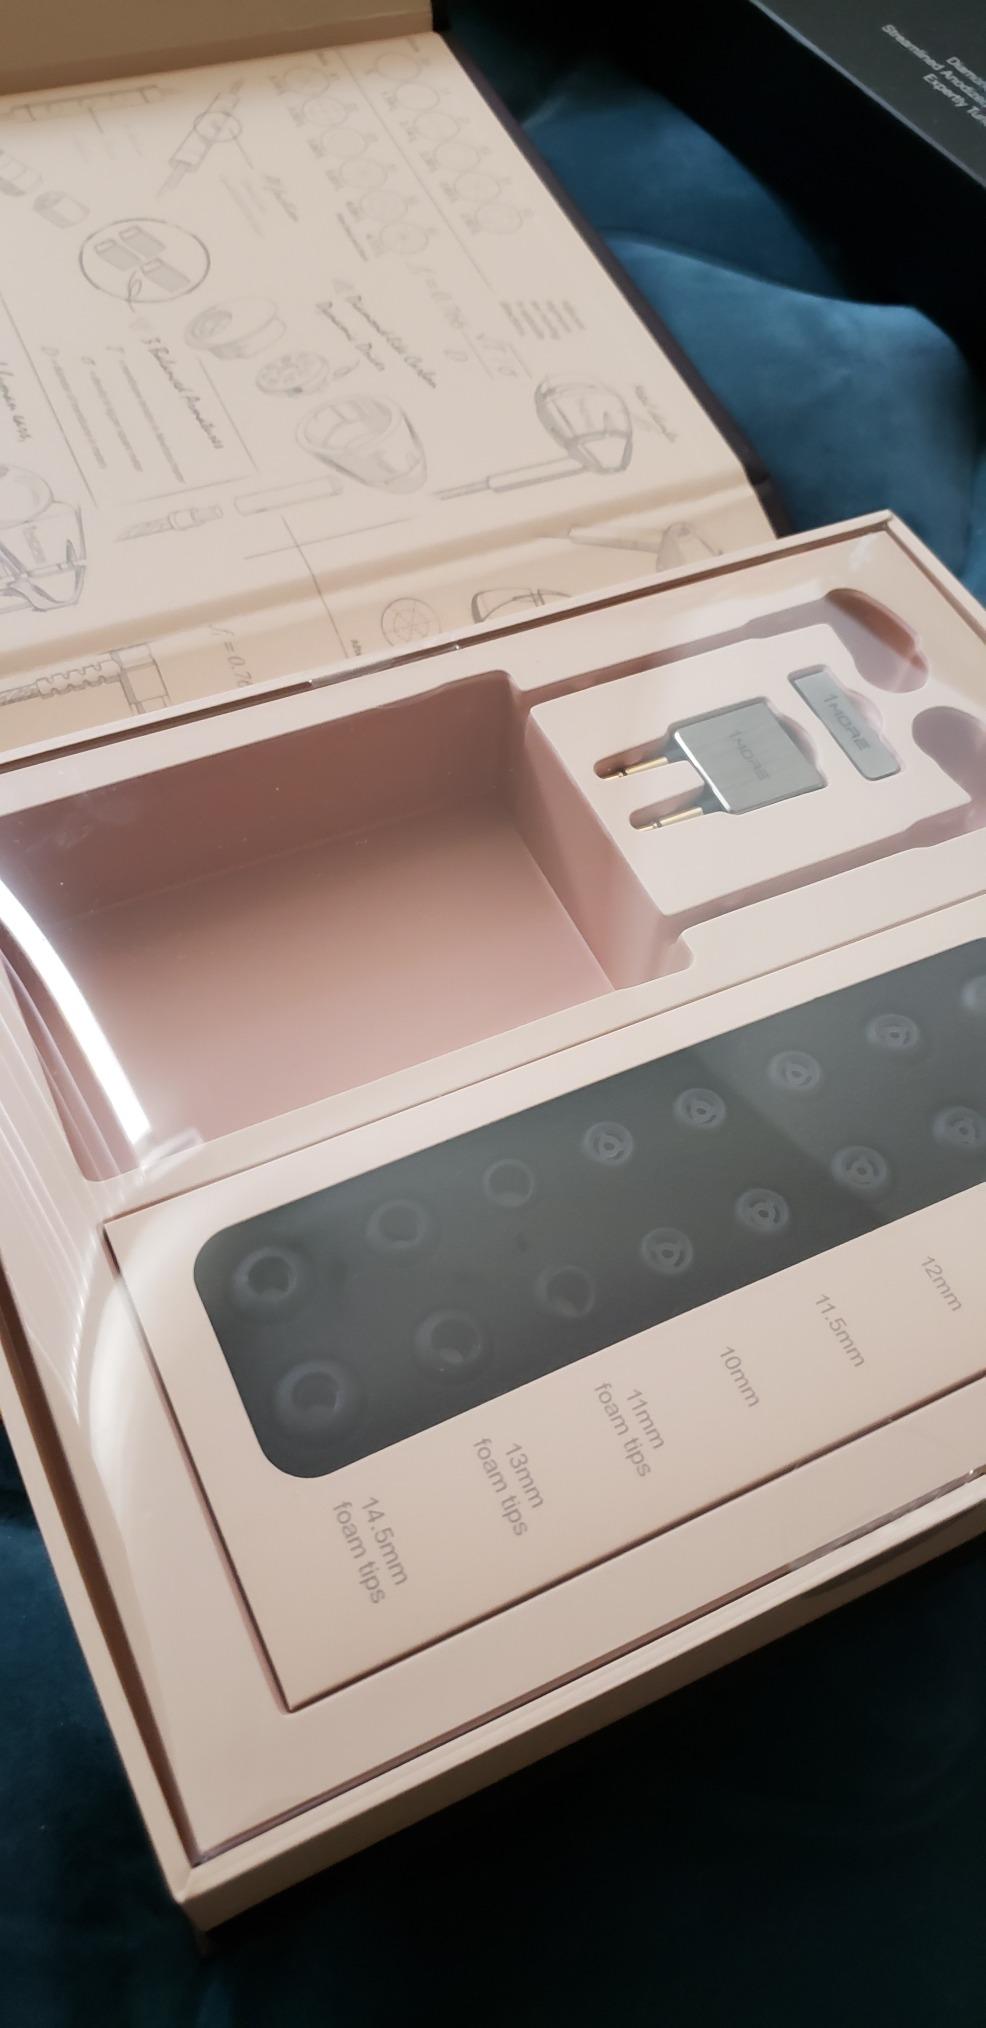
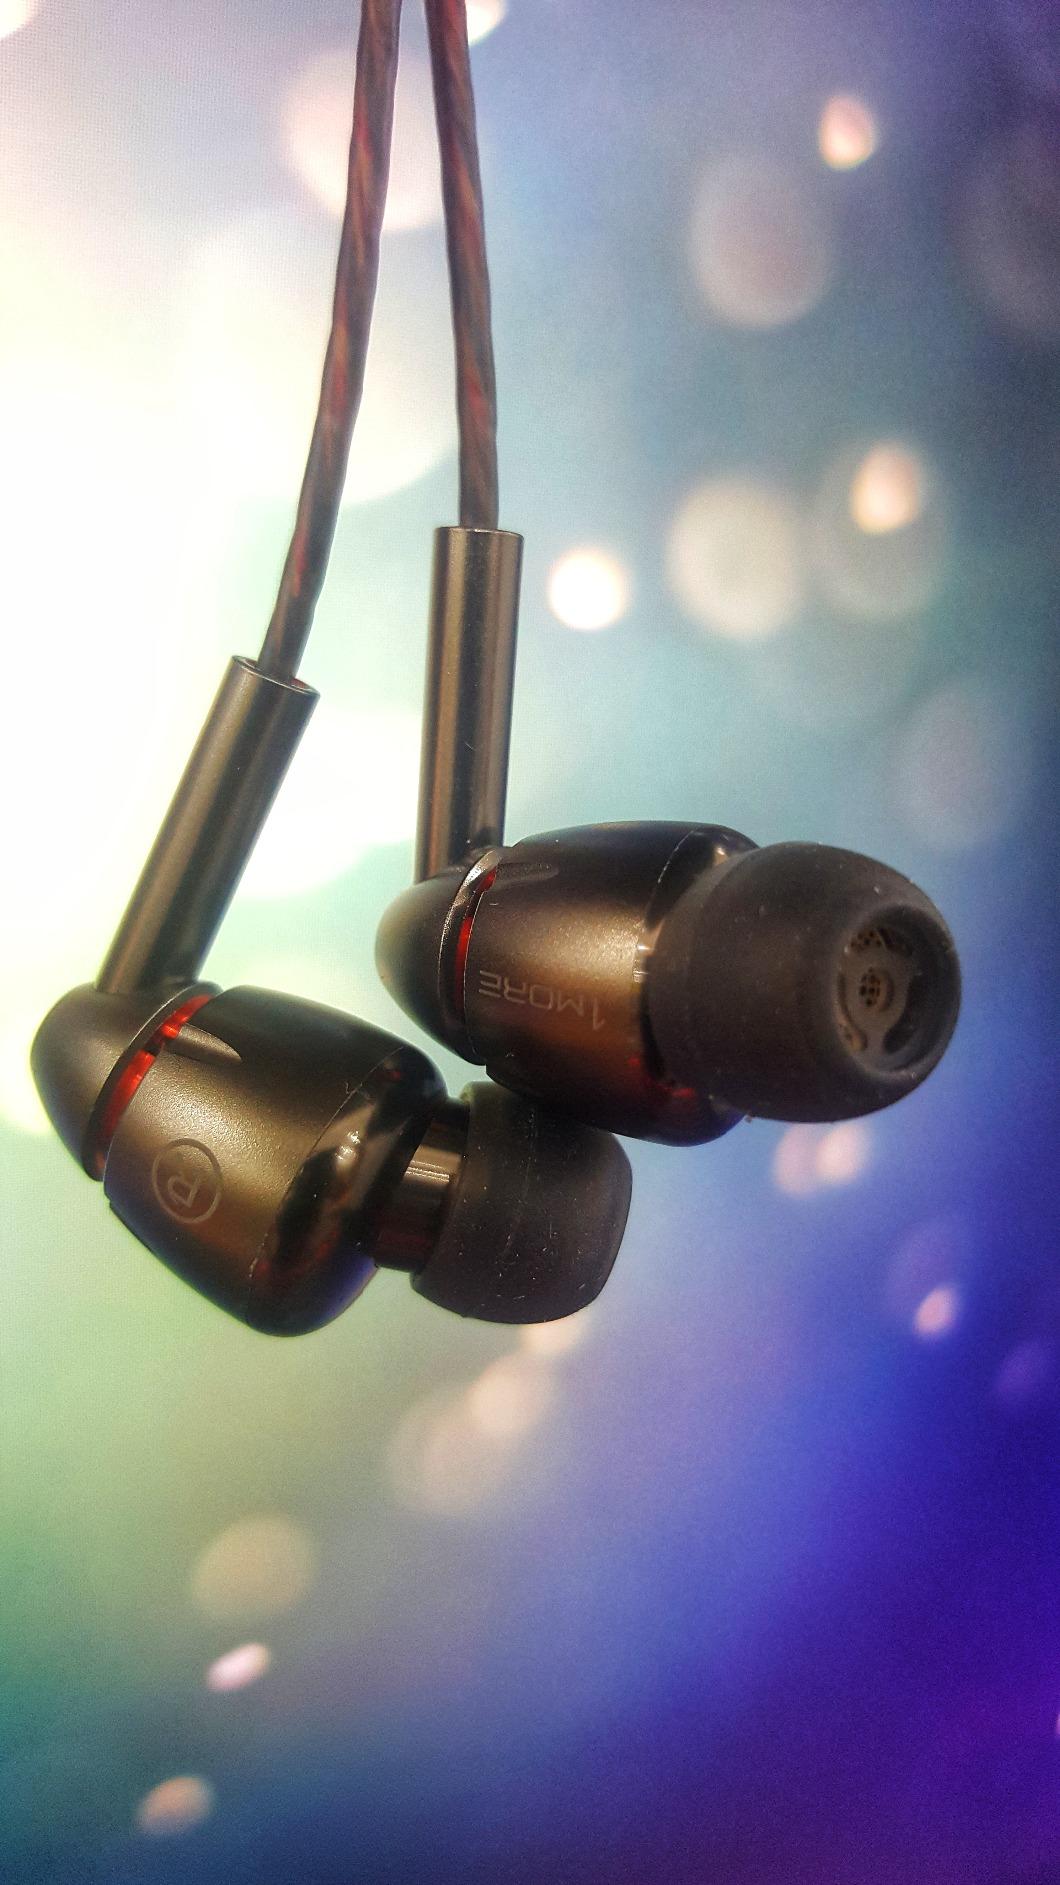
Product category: headphones
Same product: yes